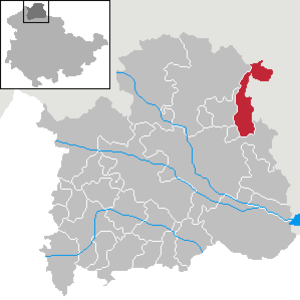
Herrmannsacker est une municipalité allemande du land de Thuringe, dans l'arrondissement de Nordhausen, au centre de l'Allemagne. En 2015, sa population est de 350 habitants.